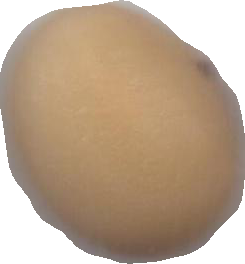
Variety: Anjasmoro